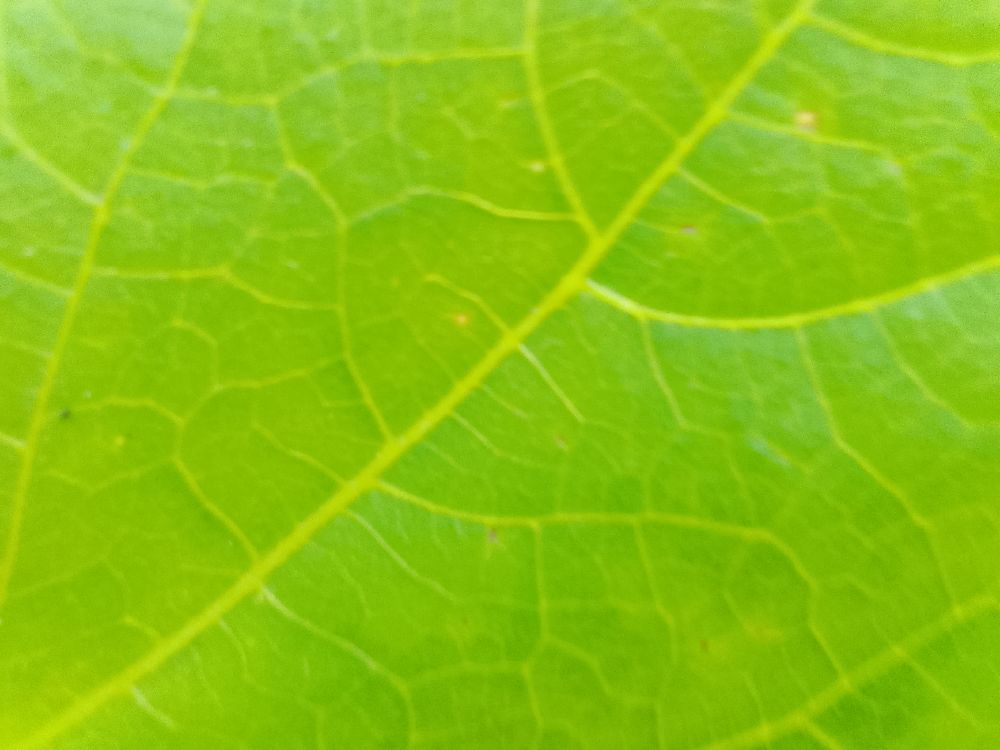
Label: healthy